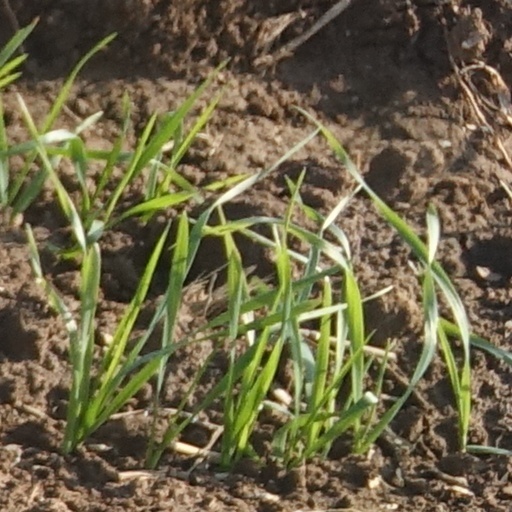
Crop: wheat